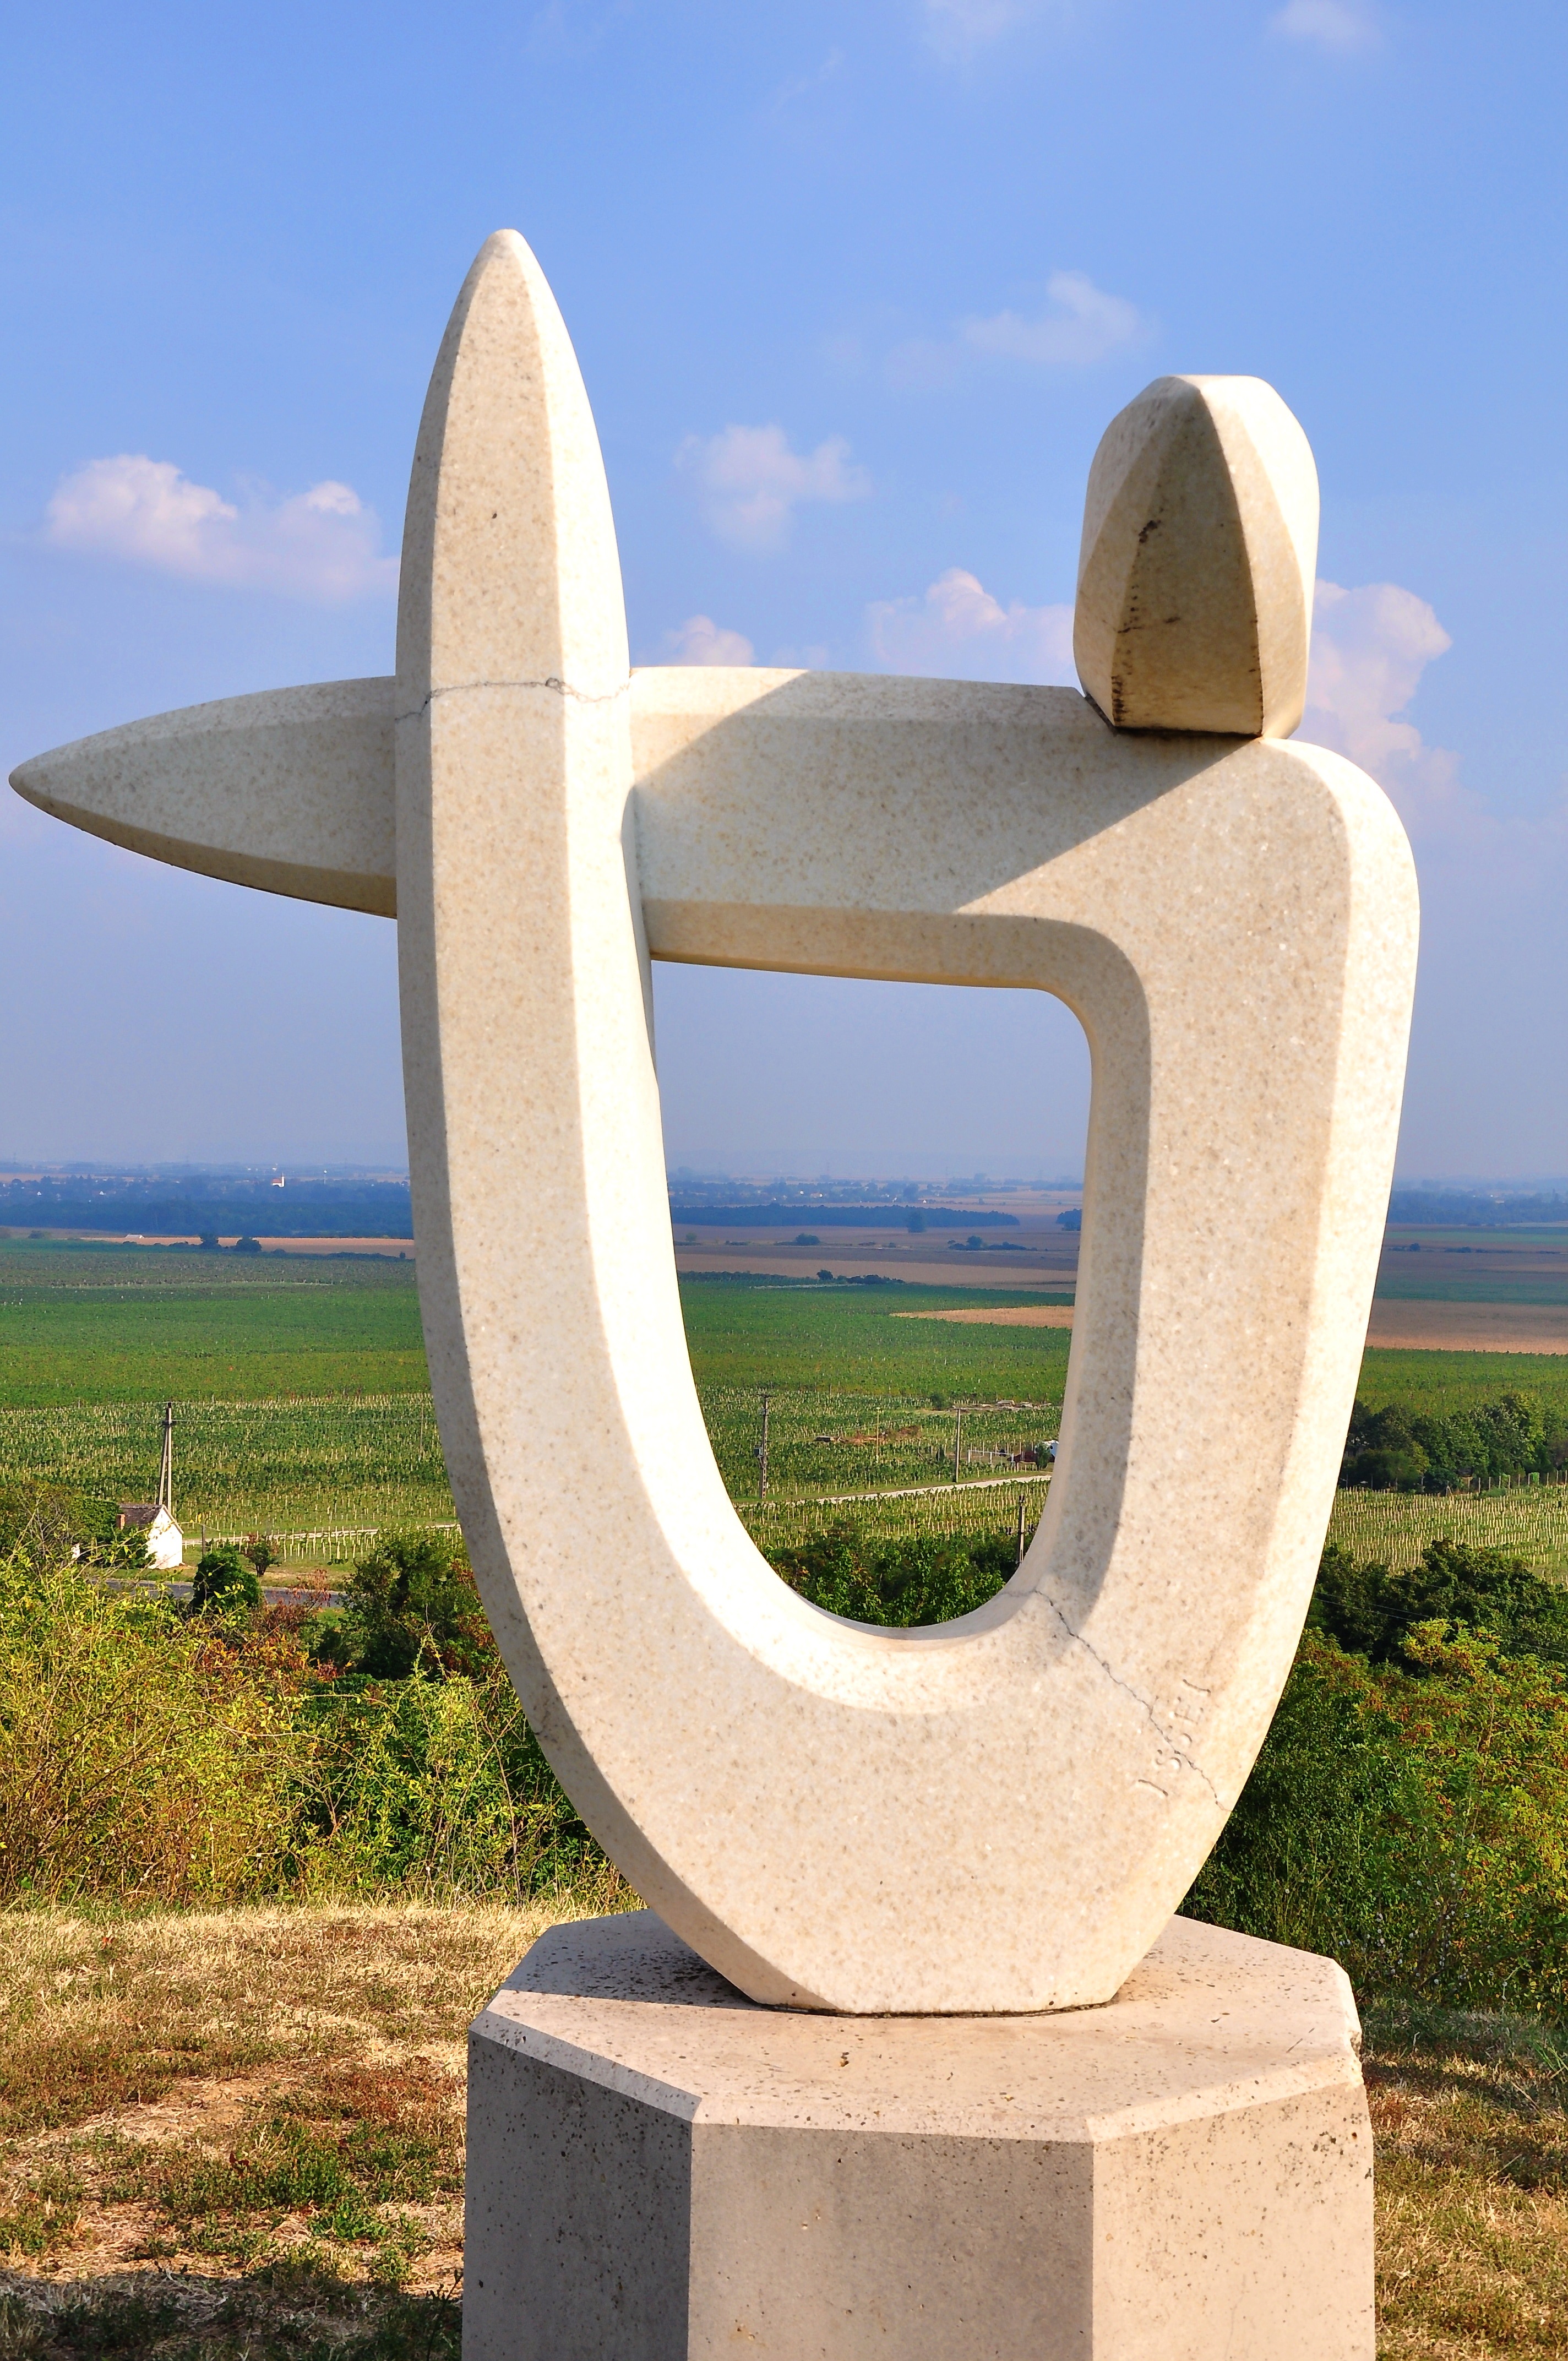
nature, monument, sculpture, art, stone sculpture, the mountain is a symbol of, statue park, the face of the region